Minusio

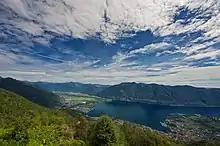
Lake Maggiore, with Minusio along the lake in the center, foreground

Minusio is first mentioned in 1061 as "Menuxio", though this comes from a copy of the original from 1402. In 1200 it was mentioned as "Menuxio". It used to be known by its German name, "Maniss", though this is no longer used. During the Middle Ages, it was a village, which, together with Brione sopra Minusio and Mergoscia formed a "Vicinanza". By the time that the village laws were written down in 1313, Minusio had separated from Mergoscia. Brione dissolved as an independent village gradually until 1479 when it ceased to exist independently. Traces of the old "vicinanza" remained until 1952 in the so-called "Comunella dei tre comuni" which held common property and court rights. Minusio owned fishing and grazing rights in the Magadino valley, and shared ownership of the Terricciole region with Mergoscia and Locarno until 1920. The town mayor was picked by the four "squadre" (town sections) of Rivapiana, Cadogno, Frizzi and Mezzo, each in turn. Between 1803 and 1839, Minusio was the capital of the district of Navegna. In 1839, it supported the anti-Confederation side in the constitutional struggles. When they lost the conflict, it lost not only its role as district capital to Tenero, but was also occupied by the military.